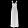
Label: Dress